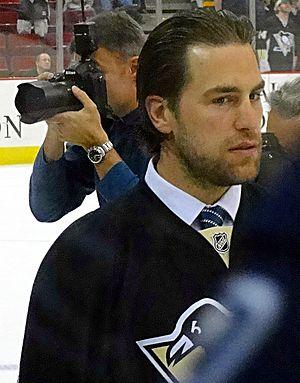
Eric Godard est un joueur professionnel canadien de hockey sur glace. Il évoluait au poste d'ailier droit. Il est souvent considéré comme étant un bagarreur dans la LNH.